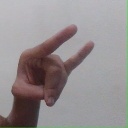
अक्षर: च